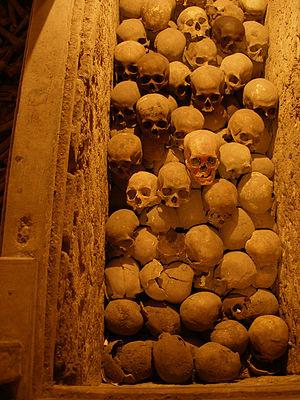
Un ossuaire est un récipient, une construction, ou tout autre site destiné à accueillir des ossements humains.